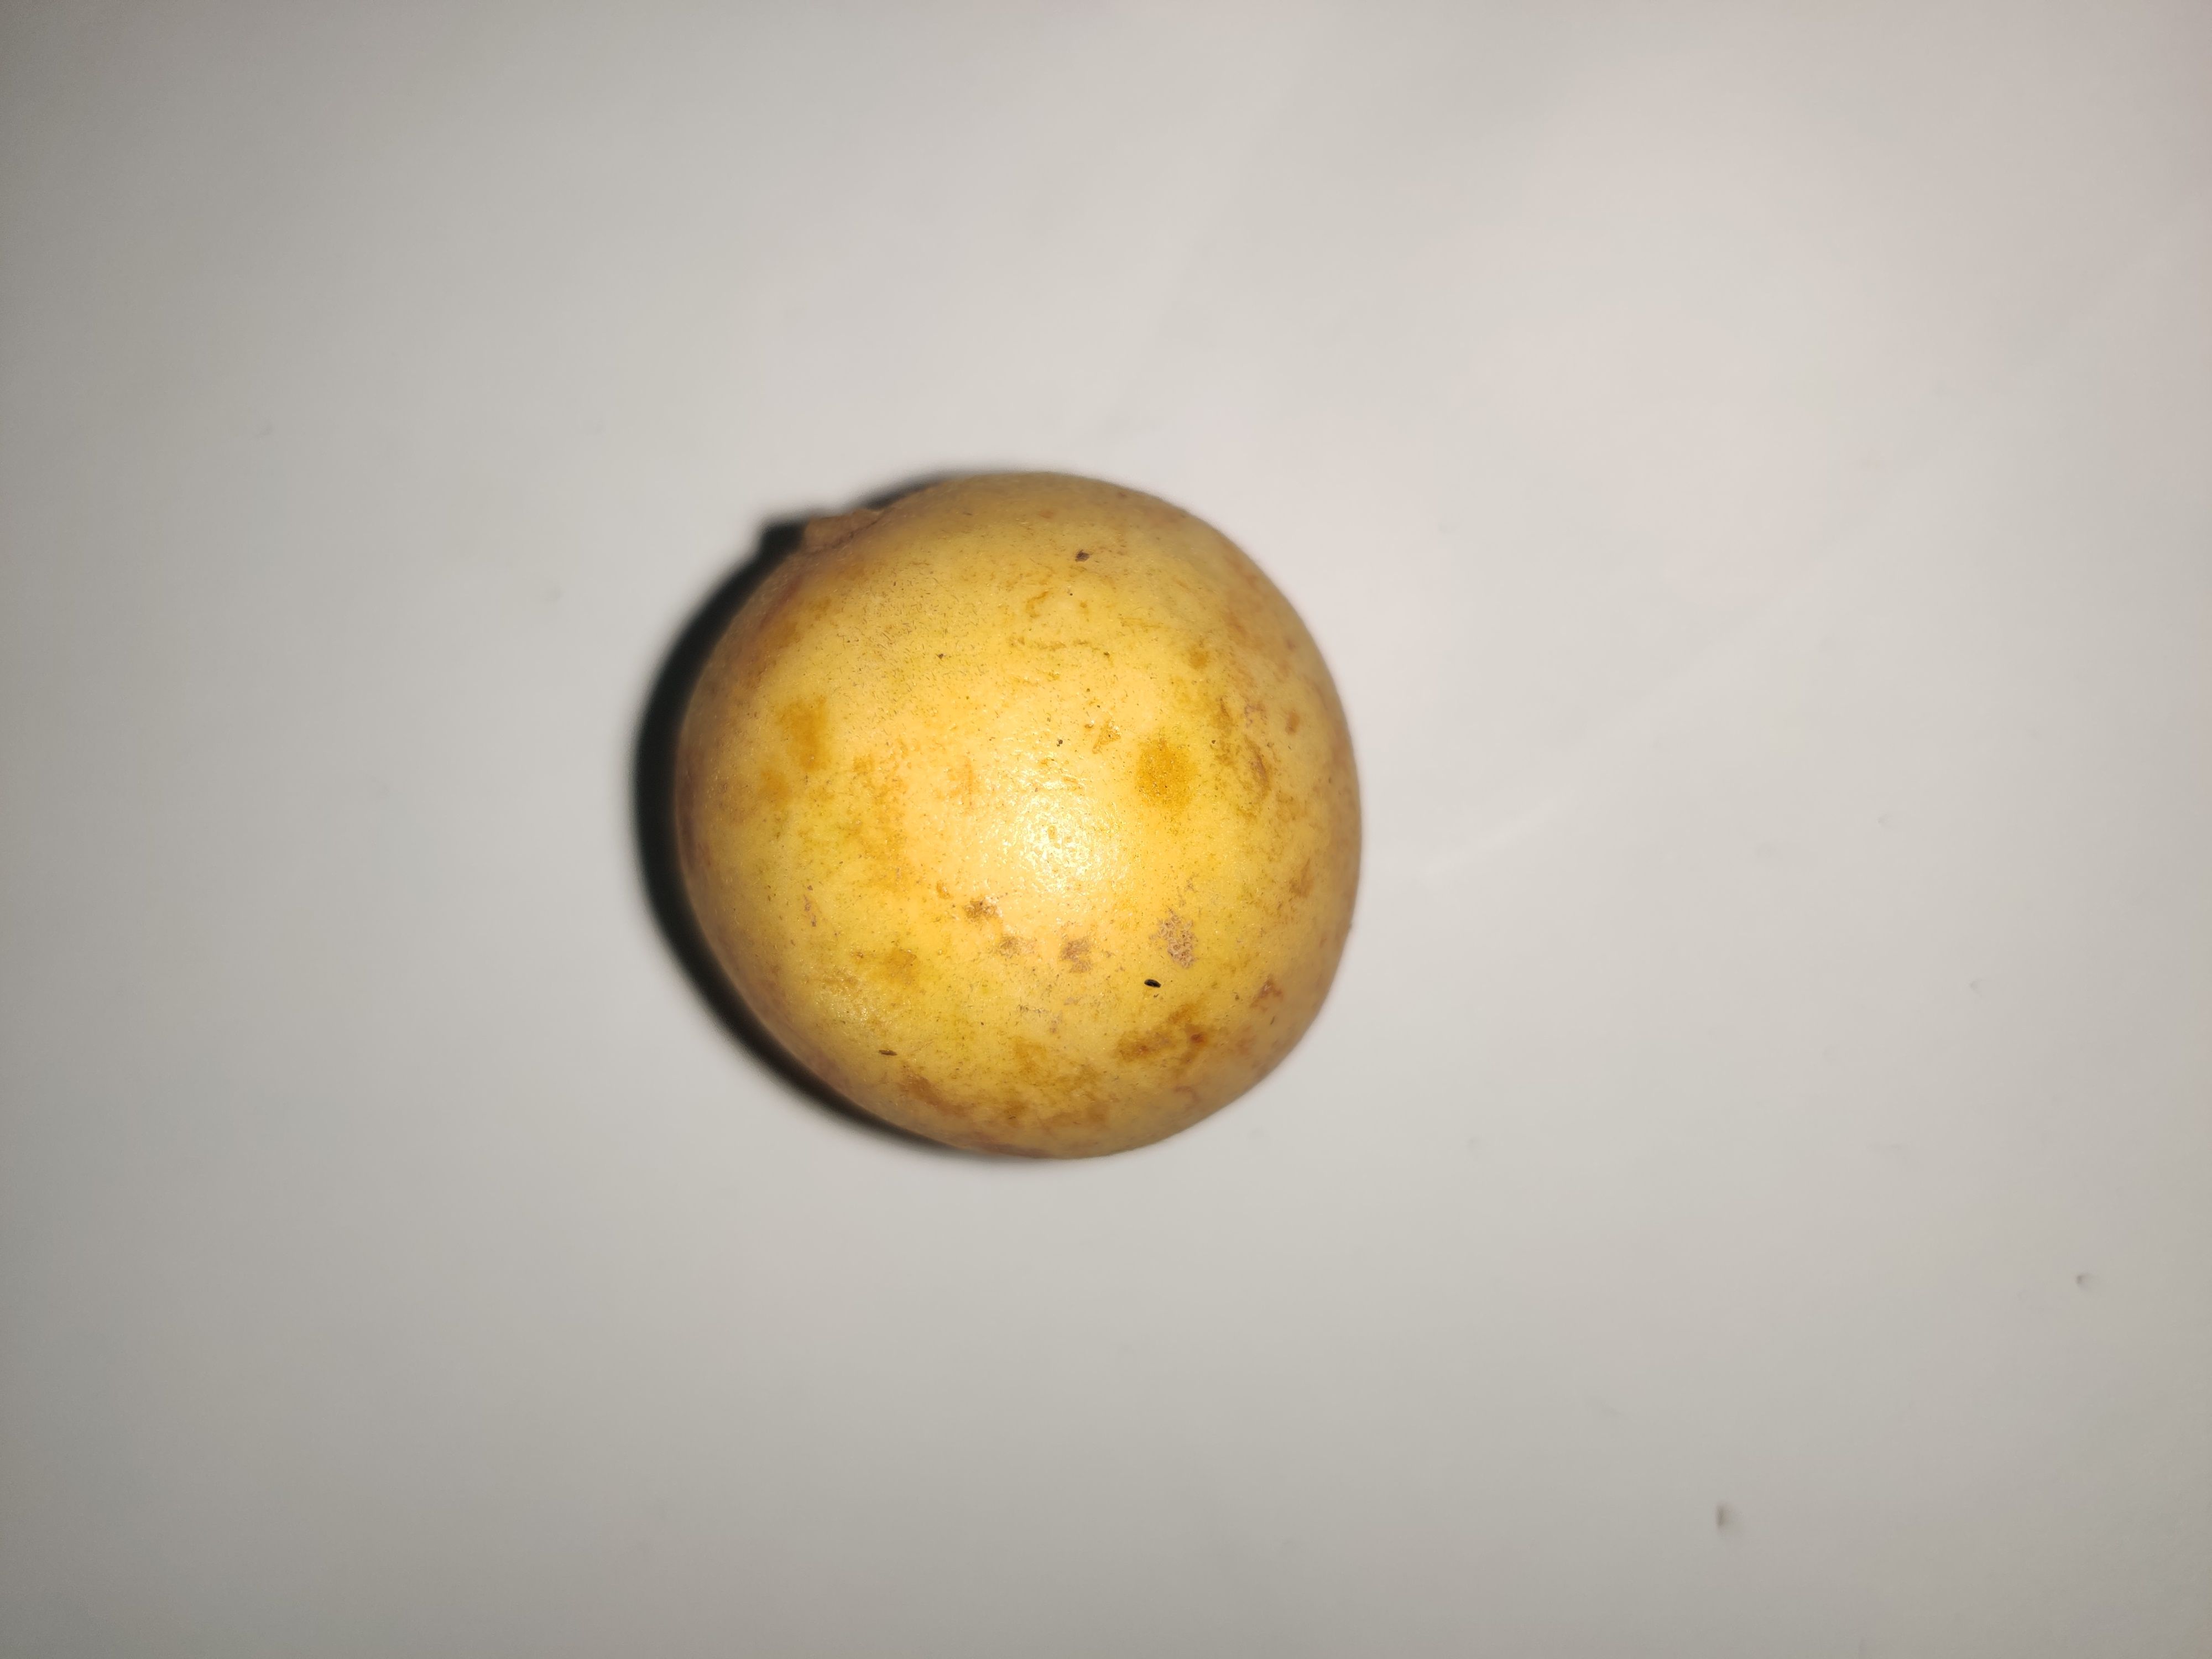
Fruit: burmese-grape
Grade: 1st-grade